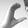
ASL letter: C